Trolls of the Misty Mountains

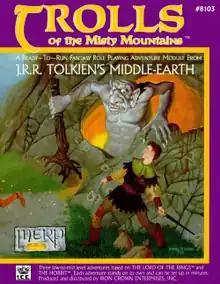
Cover art by Daniel Horne, 1986

Trolls of the Misty Mountains is a supplement published by Iron Crown Enterprises (ICE) in 1986 for the fantasy role-playing game "Middle-earth Role Playing" ("MERP"), which is itself based on the works of J.R.R. Tolkien.